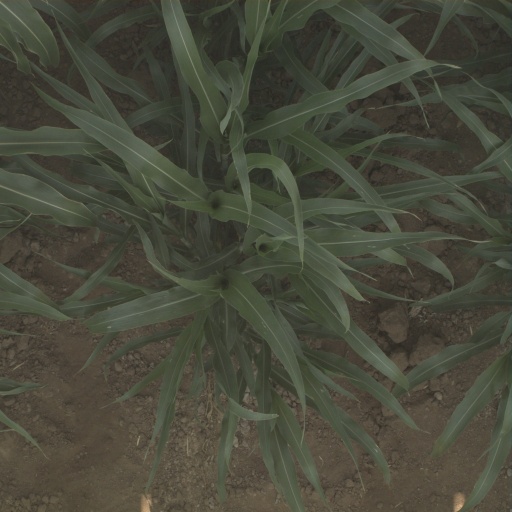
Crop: sorghum